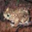
Label: frog